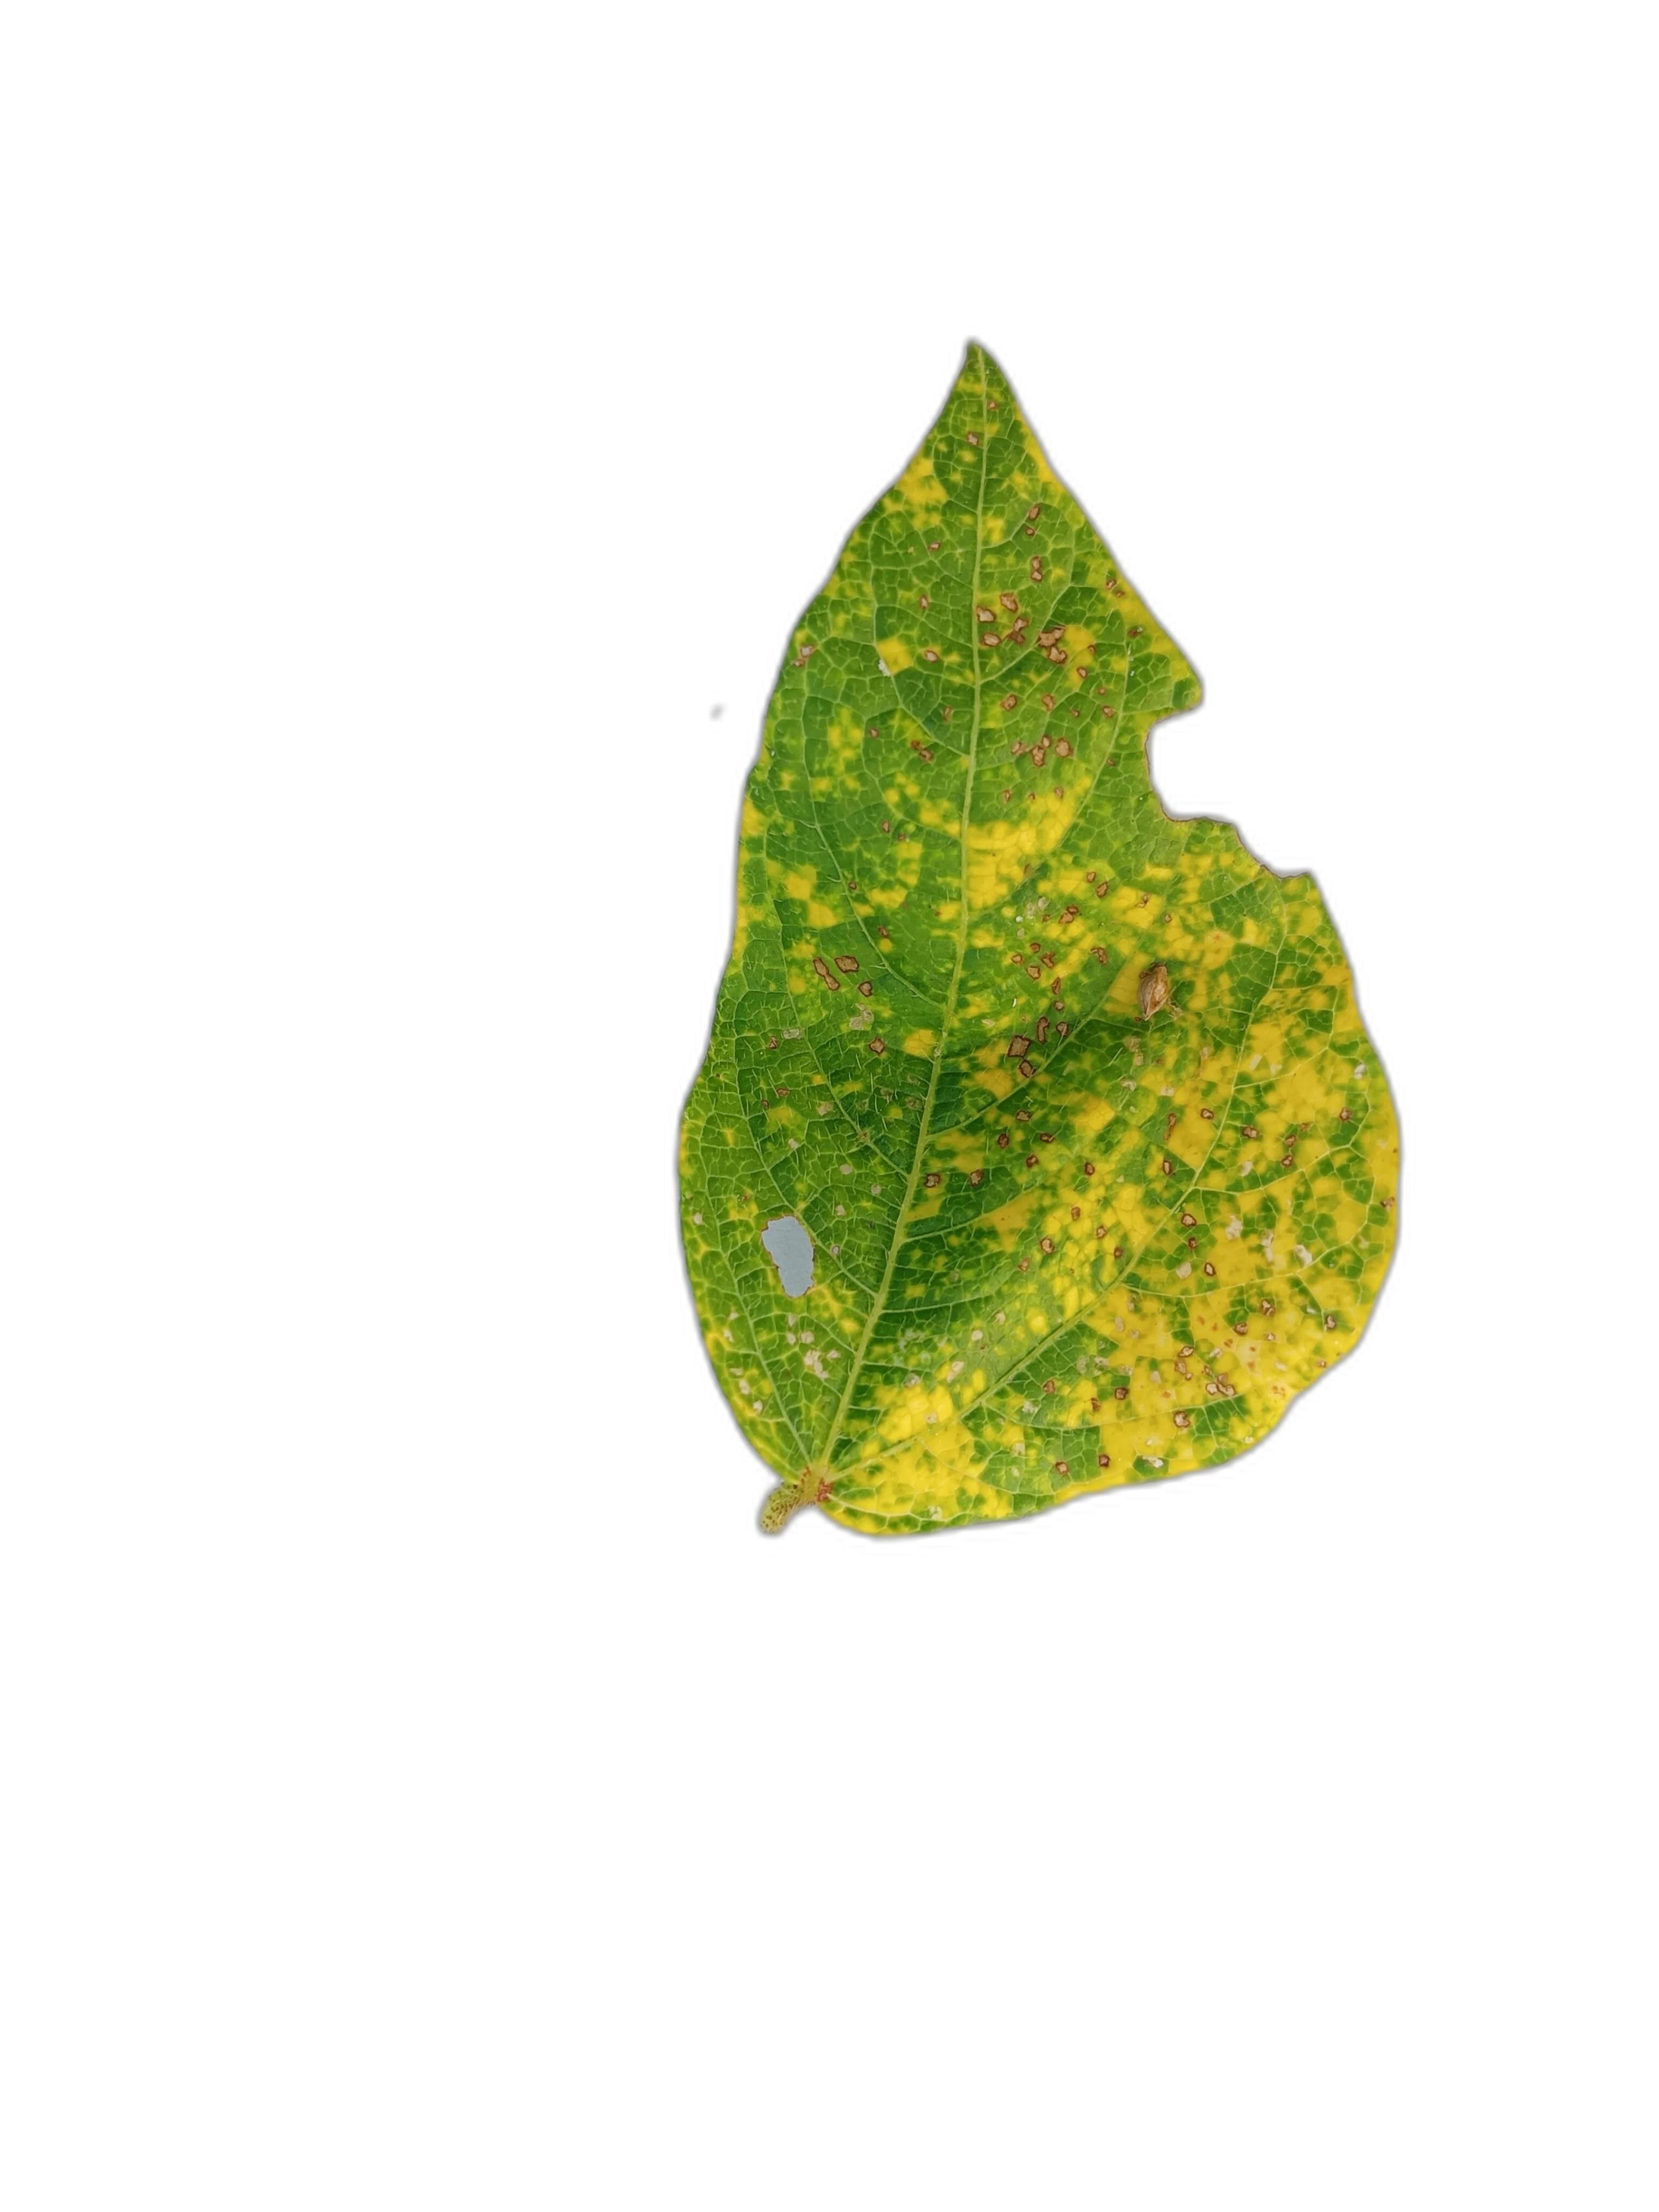
Label: Yellow Mosaic